Tewfik Pasha

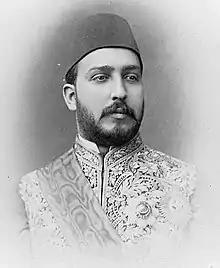
Tewfik I,

Mohamed Tewfik Pasha ( "Muḥammad Tawfīq Bāshā"; April 30 or 15 November 1852 – 7 January 1892), also known as Tawfiq of Egypt, was khedive of Egypt and the Sudan between 1879 and 1892 and the sixth ruler from the Muhammad Ali Dynasty. He inherited a state suffering under the financial and political mismanagement of his predecessor Isma'il. Disaffection in the Egyptian army as well as Anglo-French control of the state in the 1880s culminated in the anti-foreign Urabi revolt. Tewfik also took interest in matters concerning irrigation, education and justice; as well as selling his father's female slaves and closing the court's harem quarters.